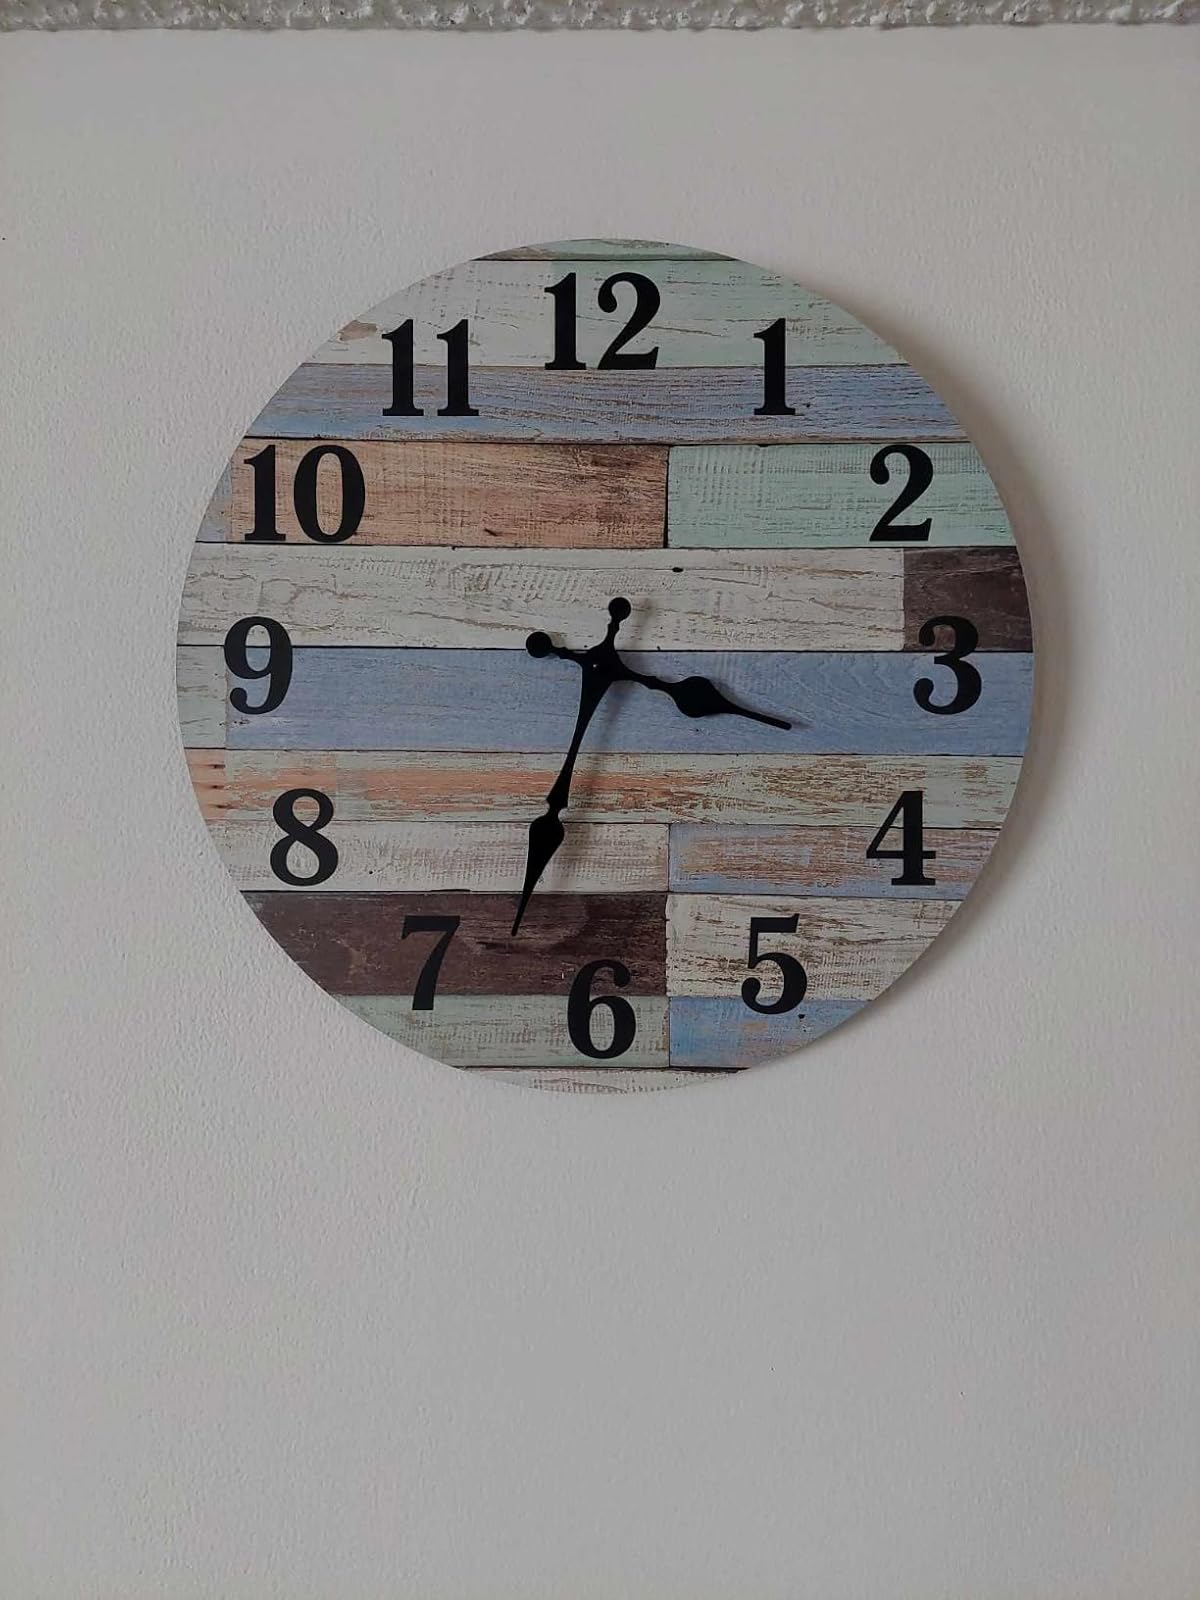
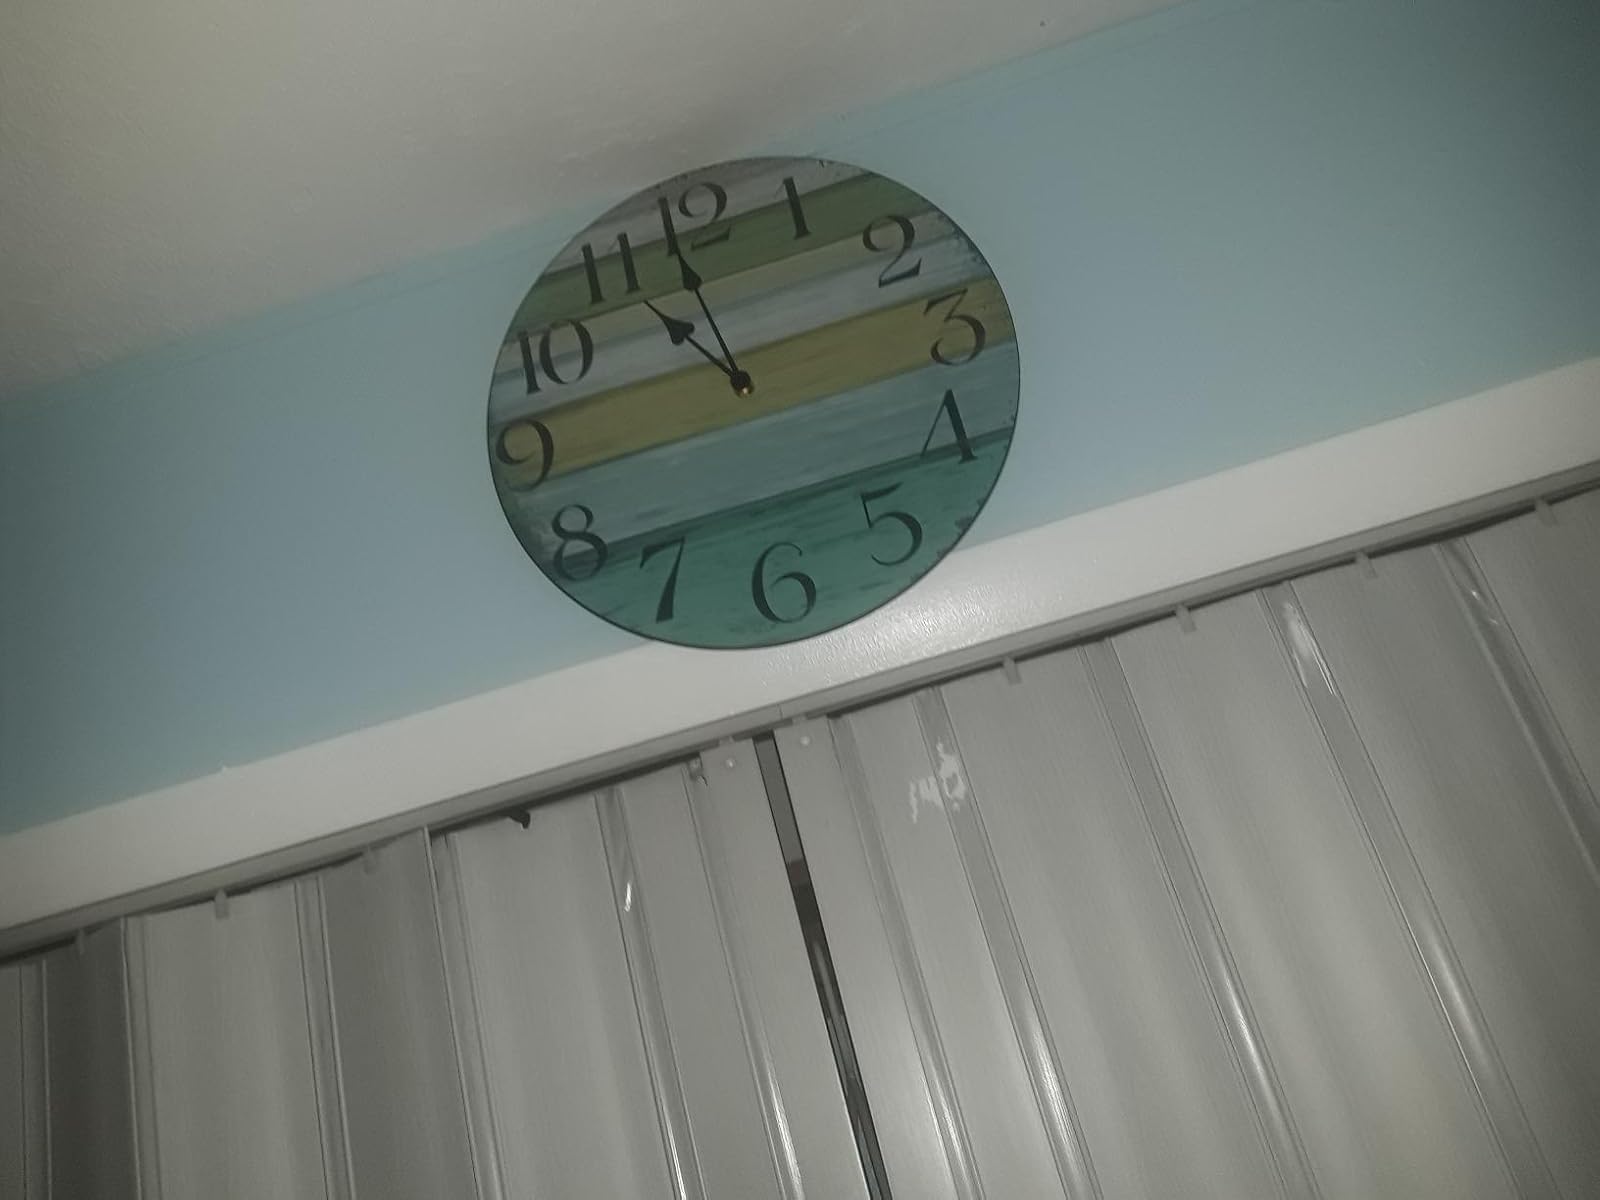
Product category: clock
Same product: no